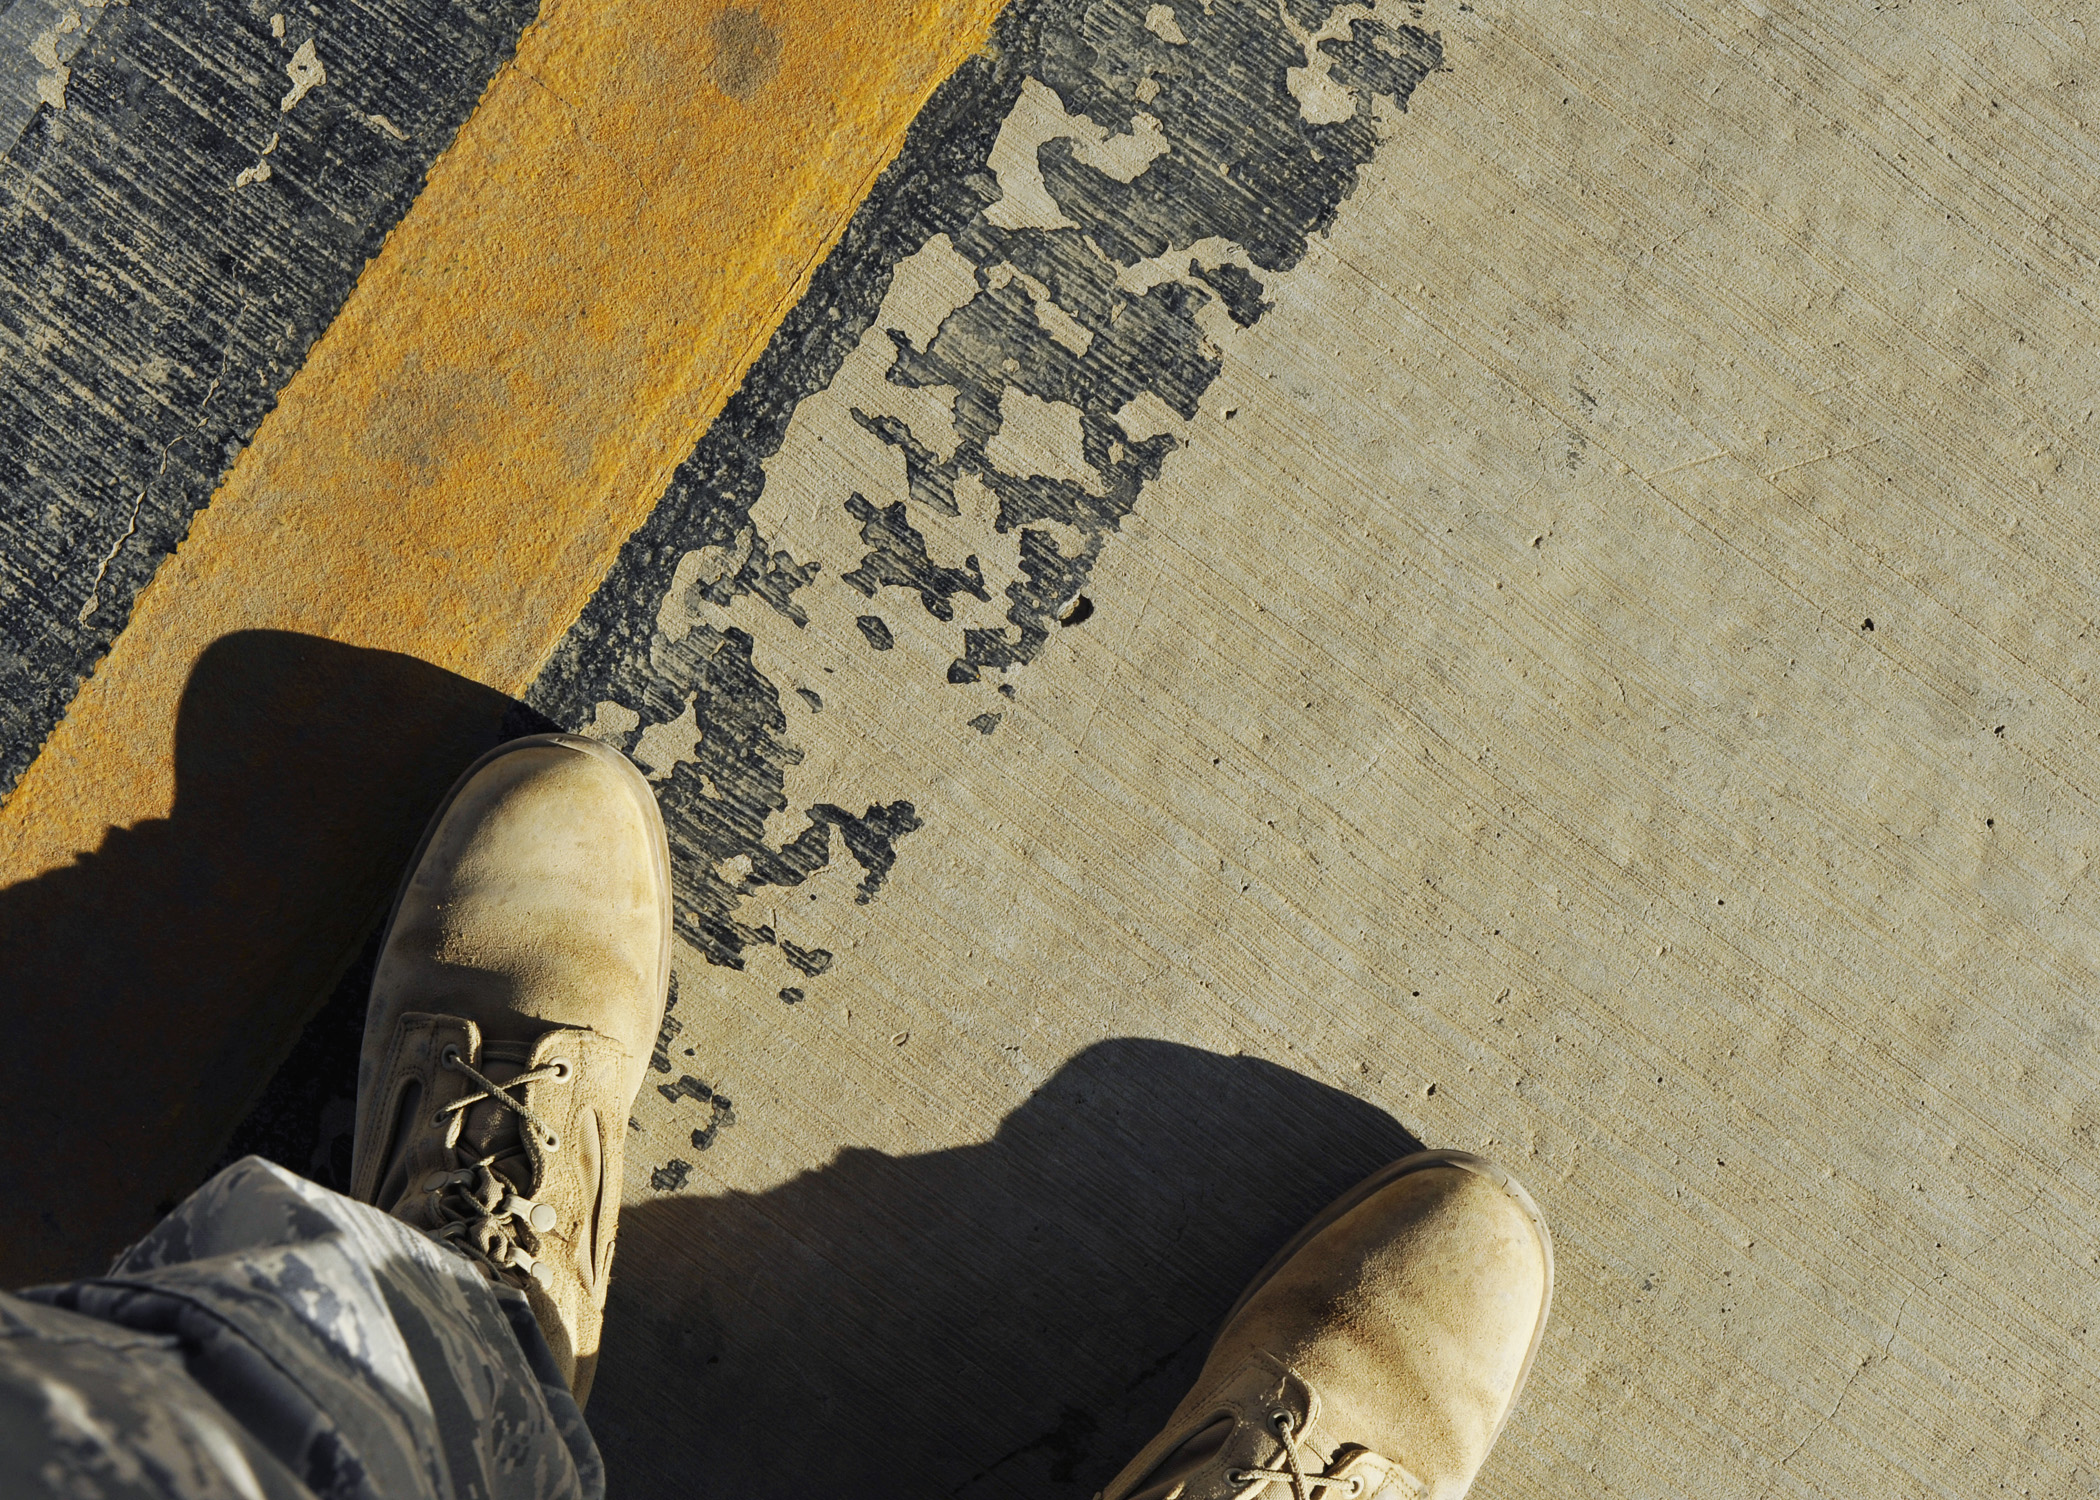
hand, feet, art, cement, ramp, iraq, jointbasebalad